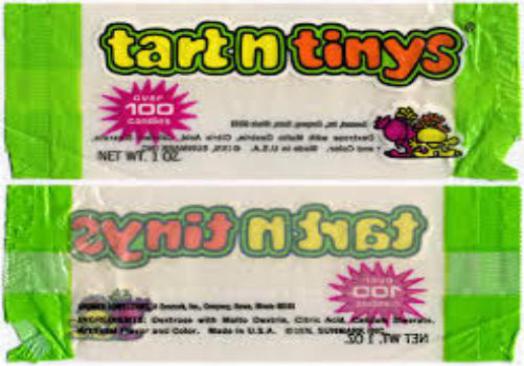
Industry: Food